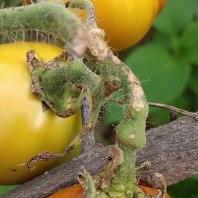
Crop: Tomato
Condition: alternaria-d